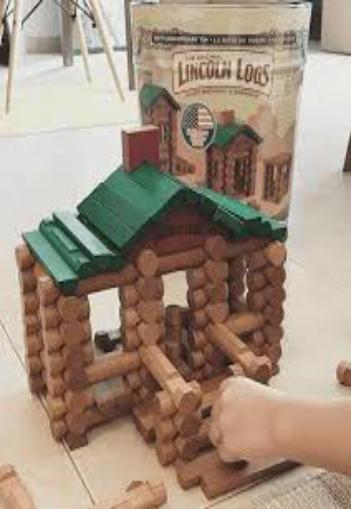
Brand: lincoln logs
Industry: Leisure